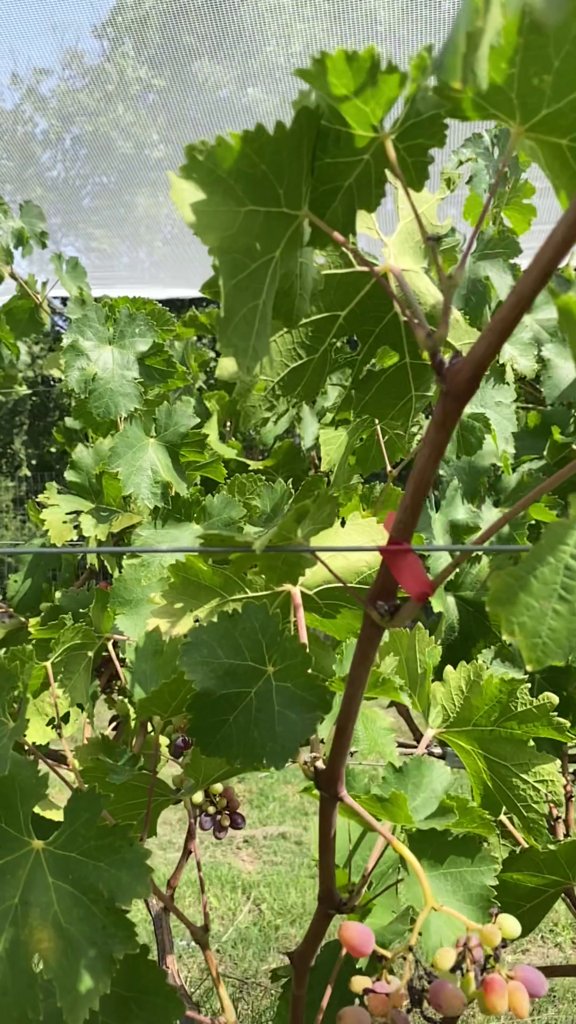
Berries visible: 40
Grape clusters: 2